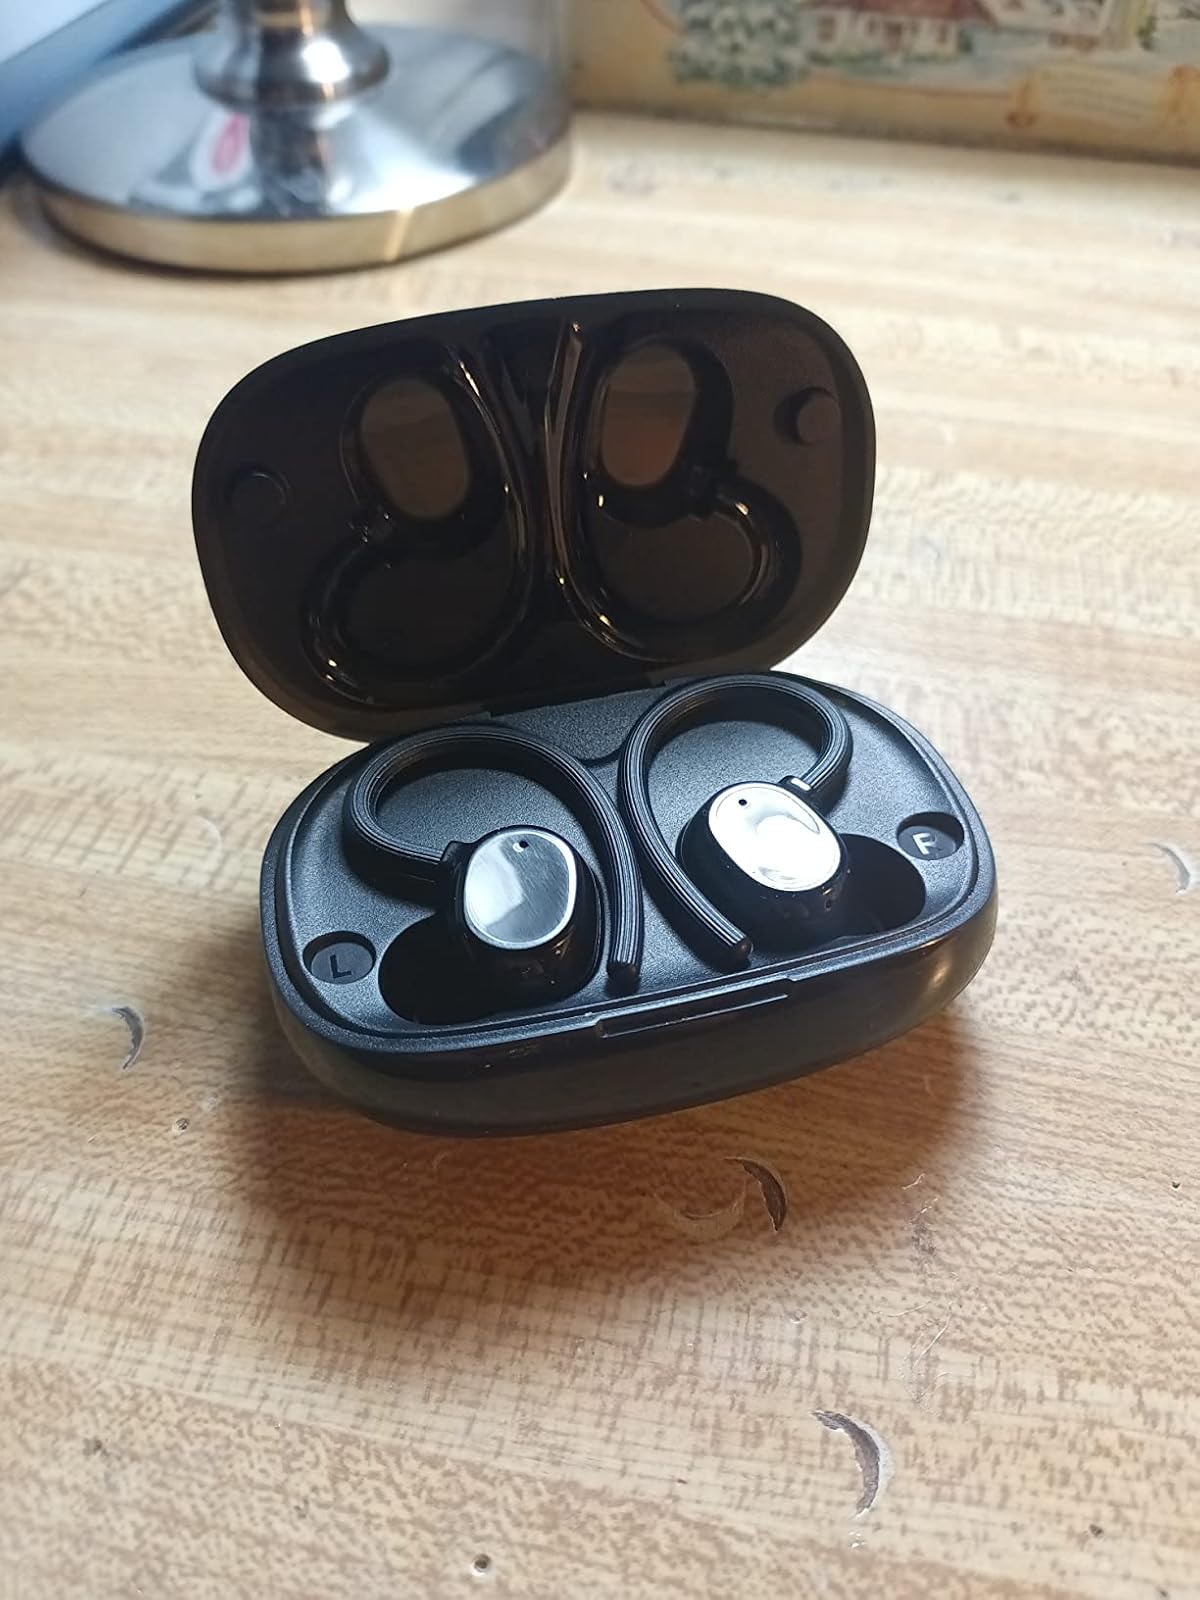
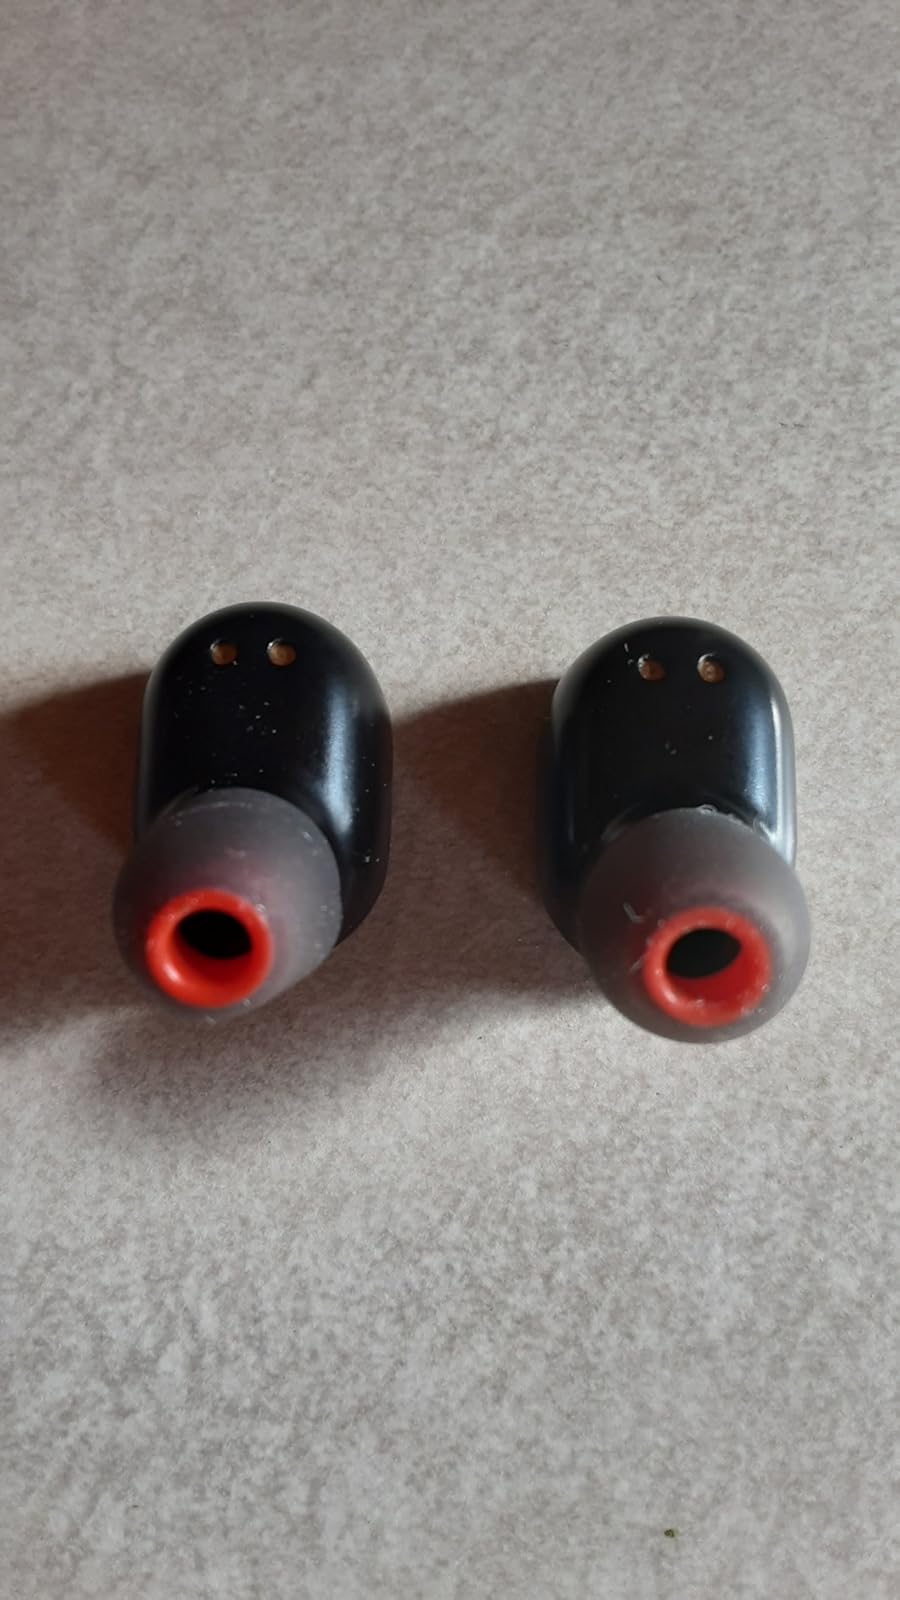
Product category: earbuds
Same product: no